List of Empire ships (R)

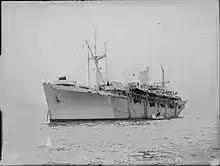
"Empire Reynolds"

"Empire Rest" was a 1,333 GRT convoy rescue ship which was built by Ferguson Brothers (Port Glasgow) Ltd., Port Glasgow. Launched on 19 June 1944 as HMS "Rayleigh Castle" for the Royal Navy. Completed in October 1944 as "Empire Rest" for MoWT. Laid up in July 1948 at Falmouth, Cornwall. Sold in October 1951 to Lloyds Albert Yard & Motor Boat Packet Services Ltd. Operated under the management of R A Beazley, Southampton. Arrived on 6 June 1952 at Briton Ferry, West Glamorgan for scrapping.